Giuseppe Campora

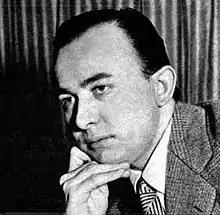
Giuseppe Campora.

Giuseppe Campora (September 30, 1923 – December 4, 2004) was an Italian operatic tenor.